Don't Ask!

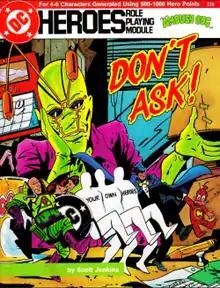
Cover art by Ed Hannigan, Keith Giffen, Bob Smith, and Bob LeRose, 1986

Don't Ask! is an adventure published by Mayfair Games in 1986 for the superhero role-playing game "DC Heroes" that features Ambush Bug from DC Comics.